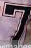
Number: 7